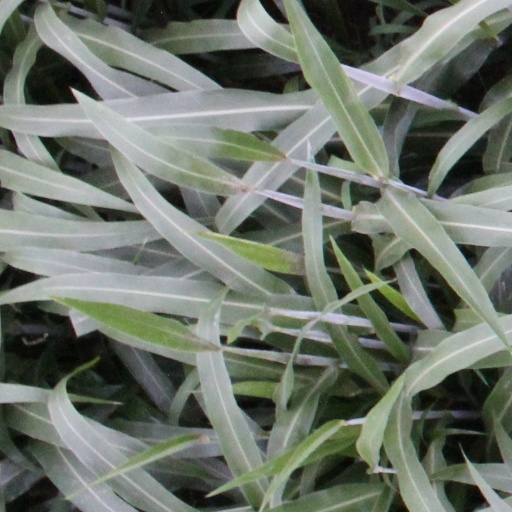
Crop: sorghum